Villa Riviera

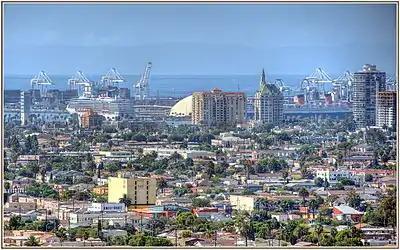
The Villa Riviera with the Port of Long Beach and Santa Catalina Island in the background

Shortly after the Villa Riviera opened, the Great Depression hit, and the demand for luxury cooperative apartments declined. While some original owners gave up their apartments, others stayed. The buildings control and management was ceded to the mortgage company renting many of the apartments.